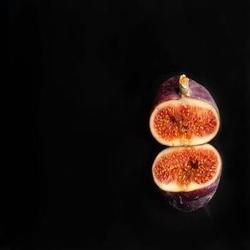
Label: Fig